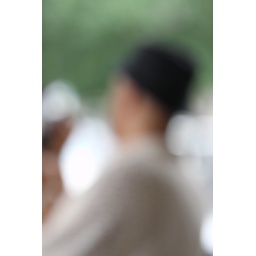
Nice green in background and slight pattern on the shirt